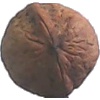
Label: Walnut 1